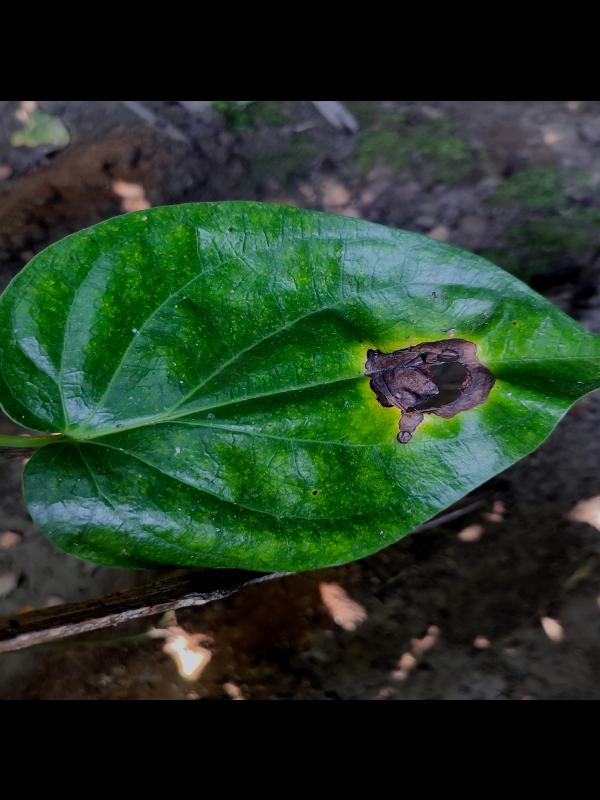
Label: Bacterial_Leaf_Disease